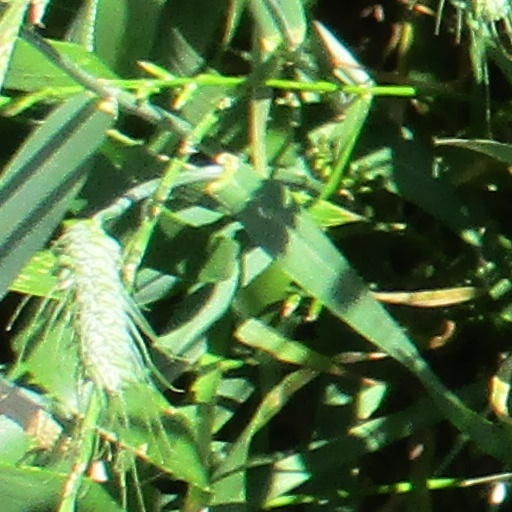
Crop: wheat